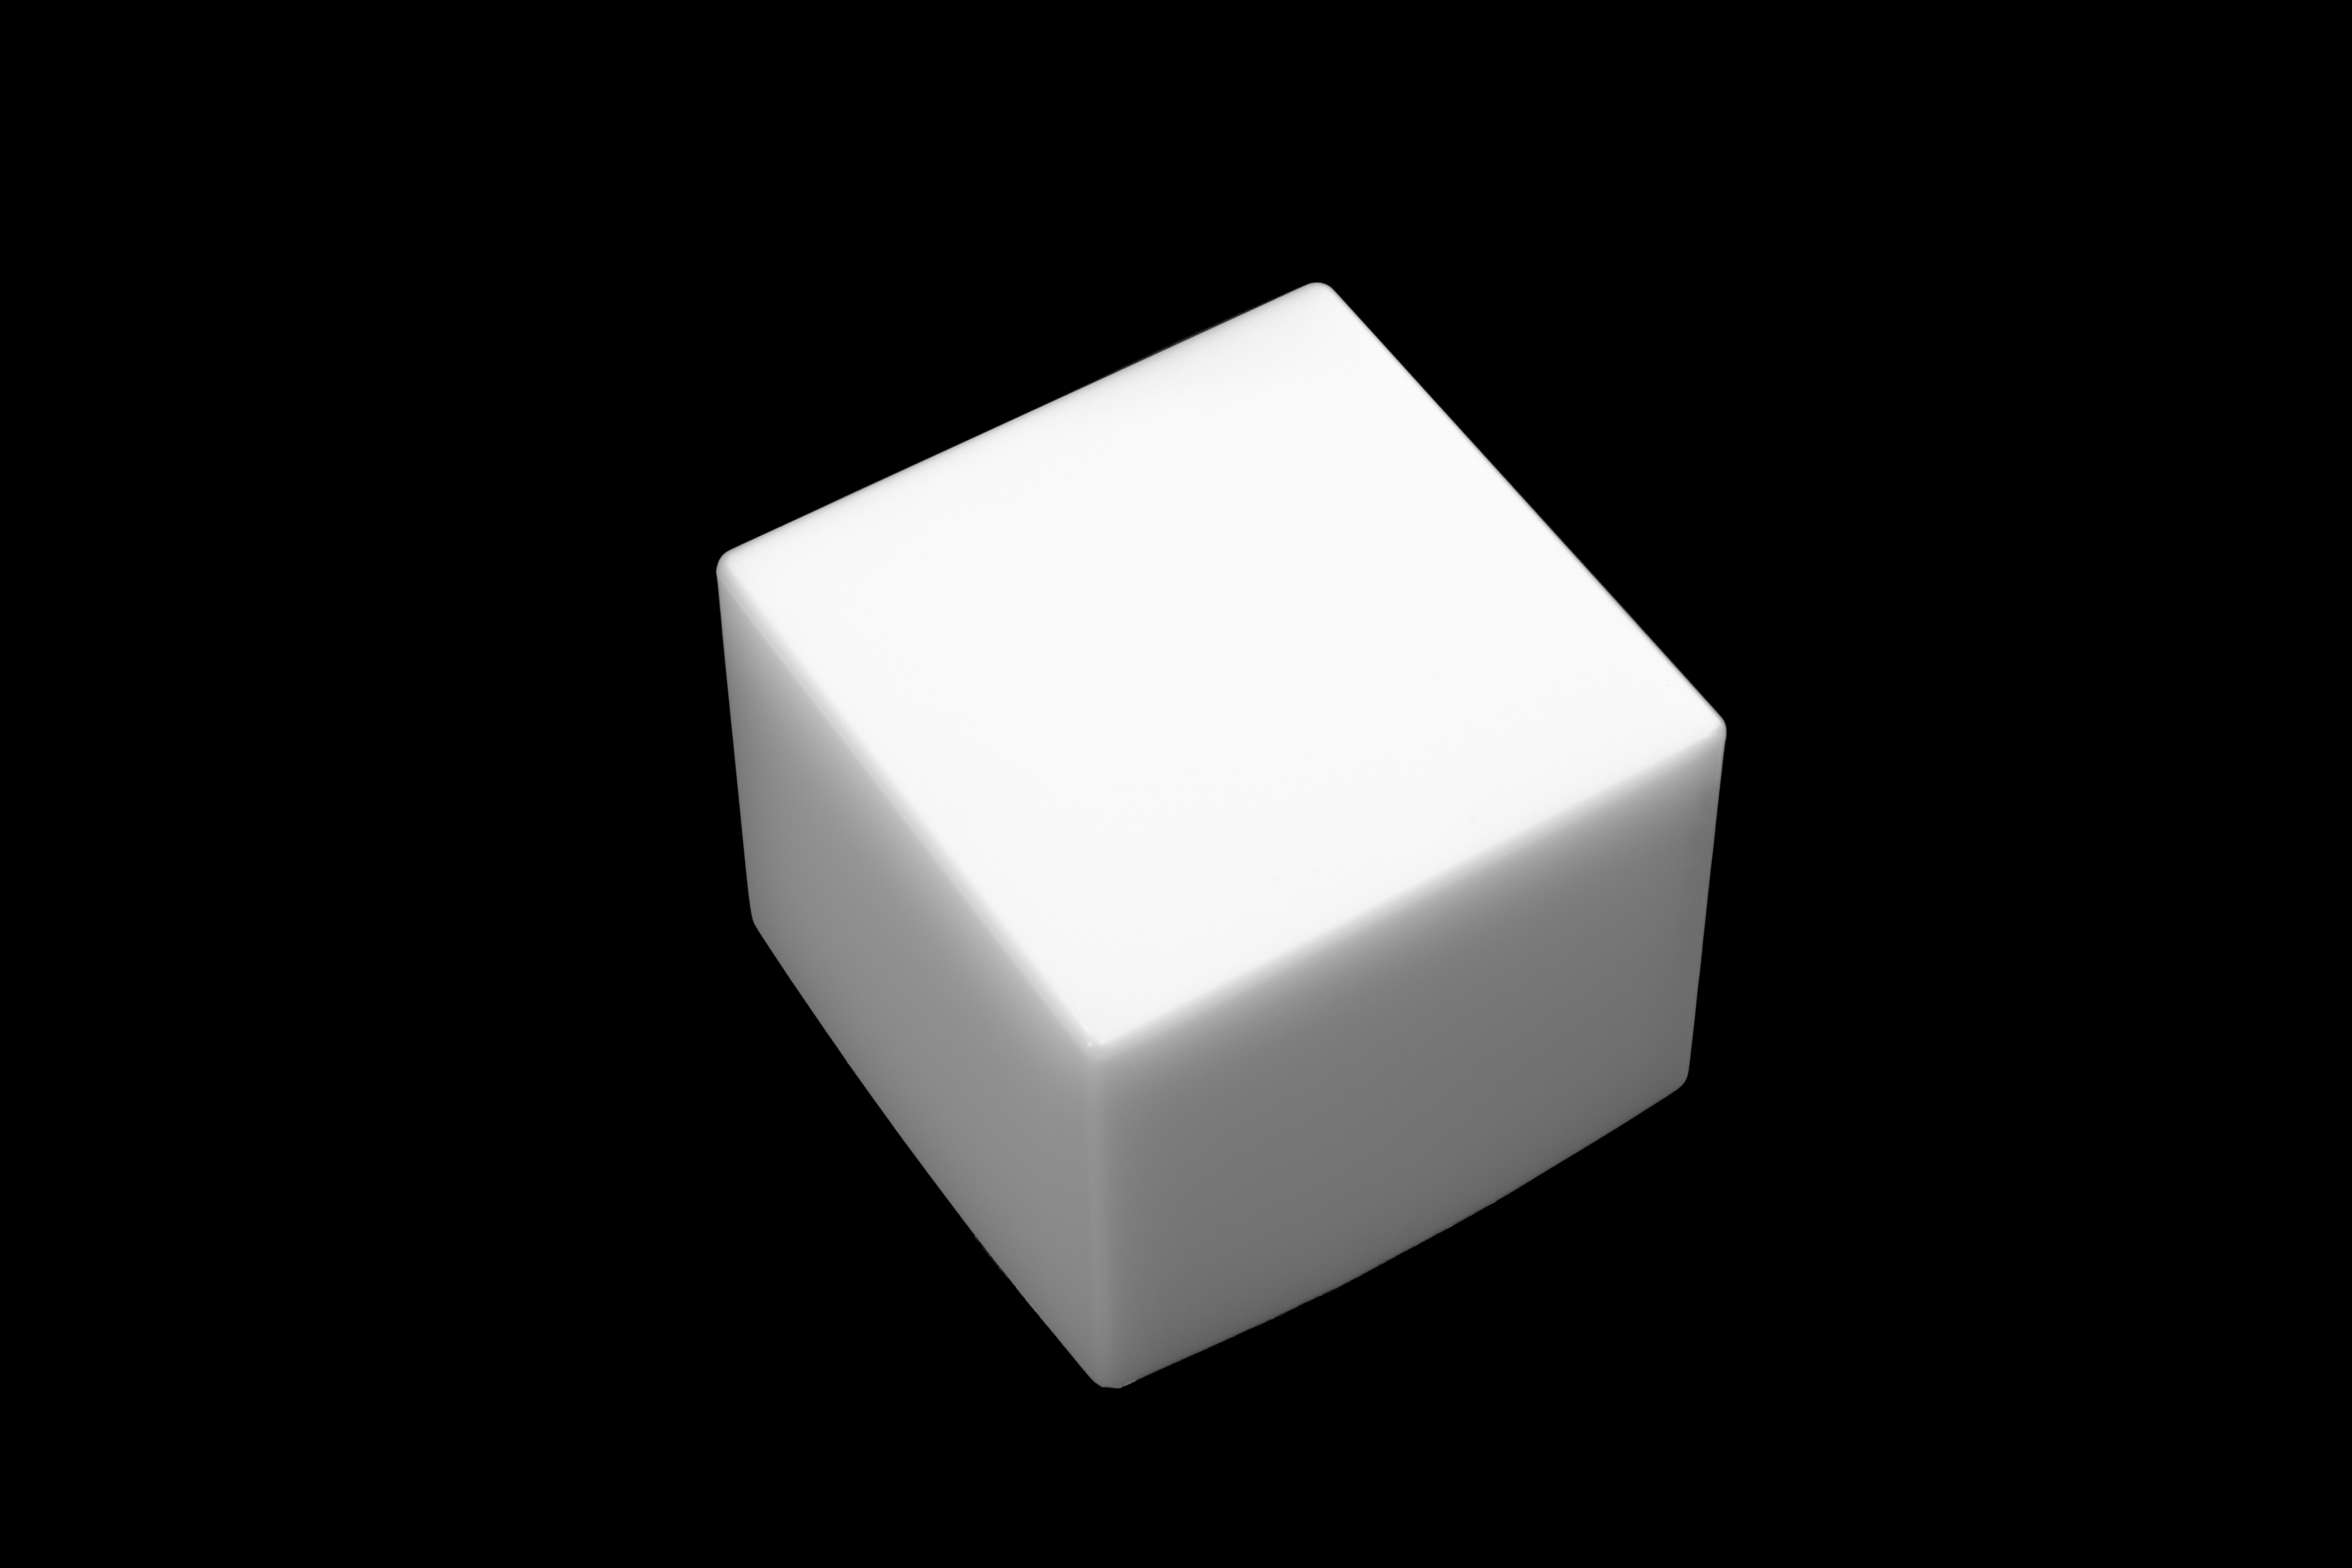
abstract, black and white, white, isolated, macro, black, close, lighting, material, art, rectangle, minimalism, 3d, cube, shape, modern art, b w, datailaufnahme, art object, artistically, macro photo